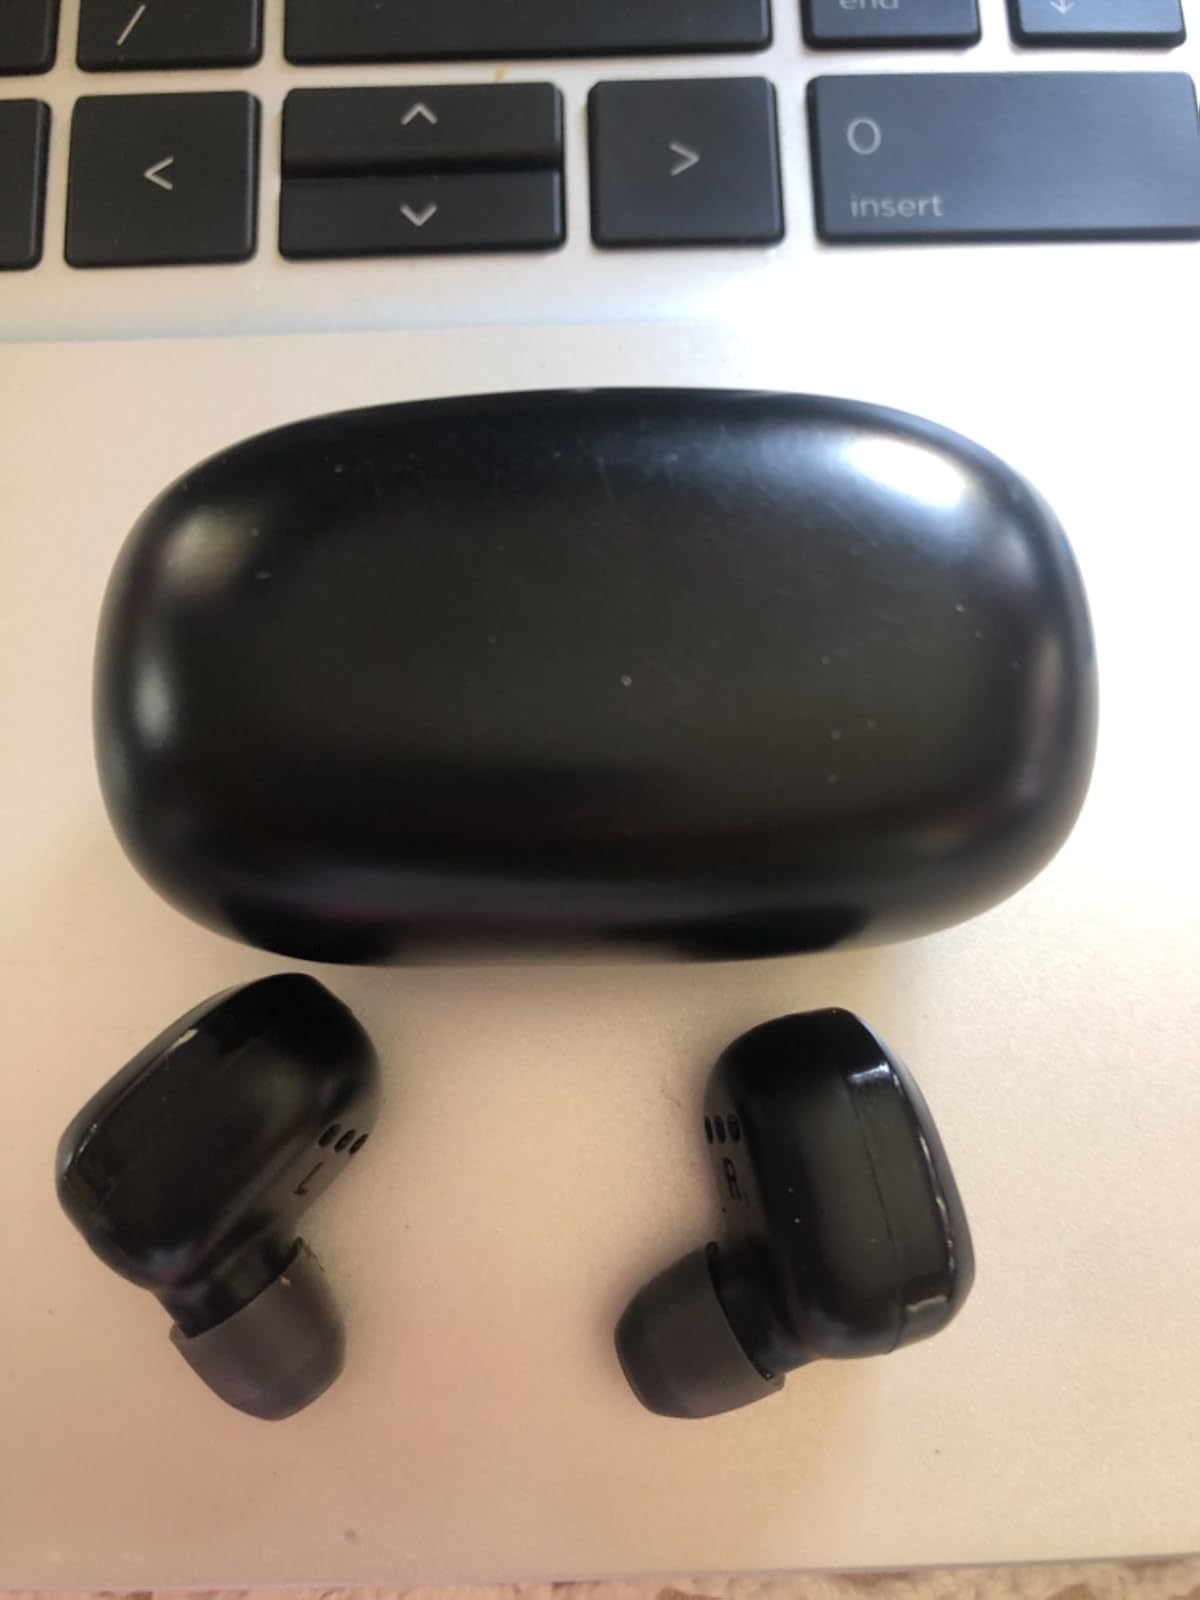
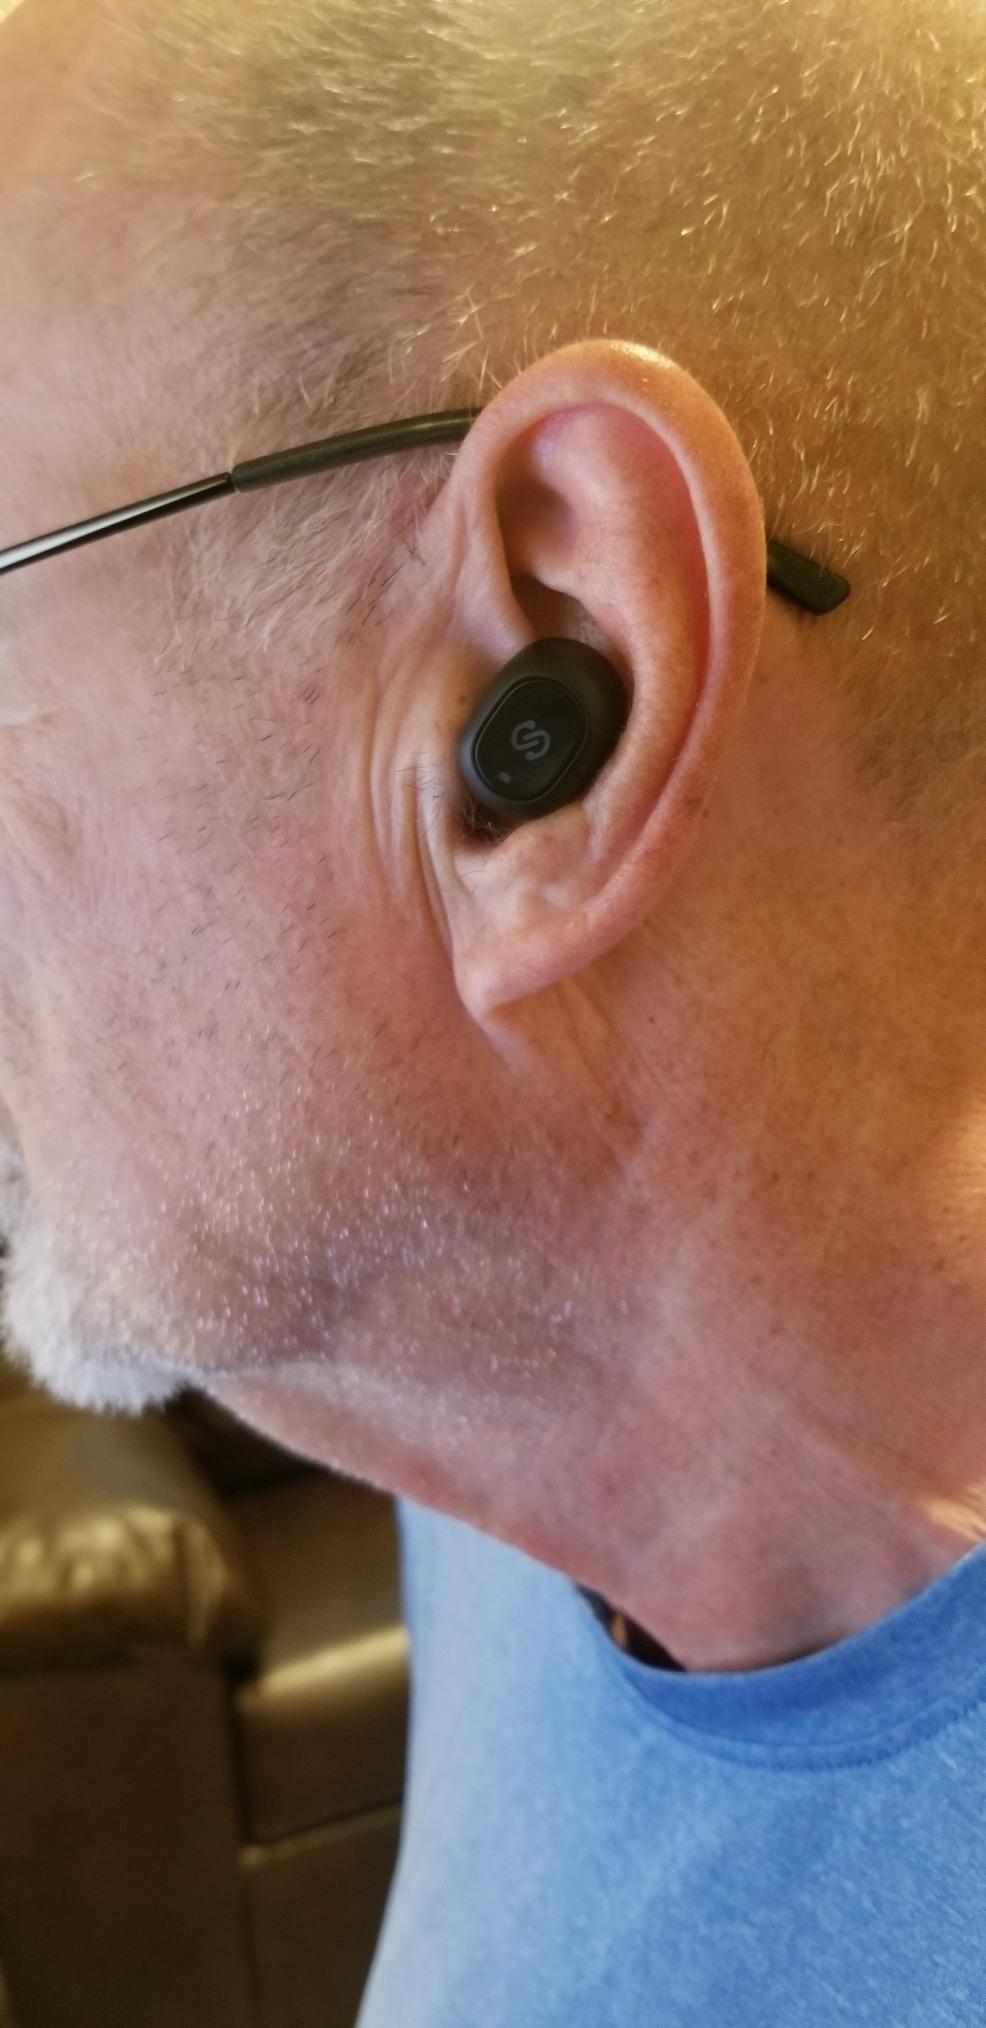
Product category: earbuds
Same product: no